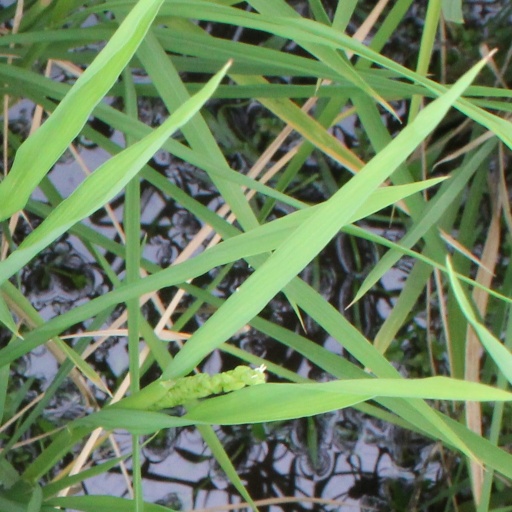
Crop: rice